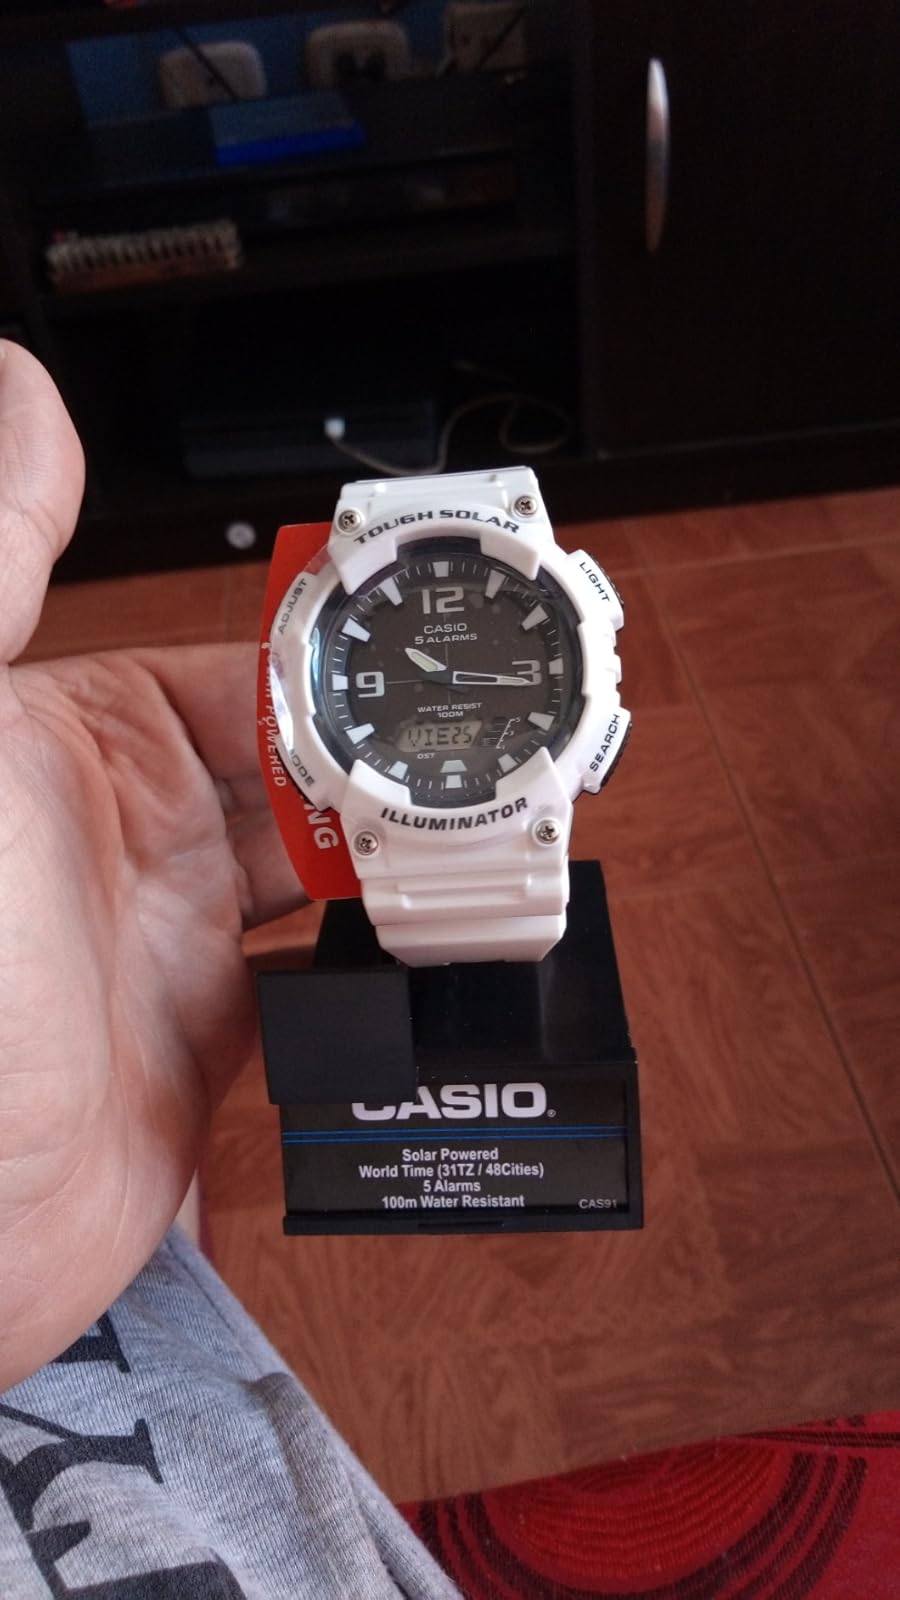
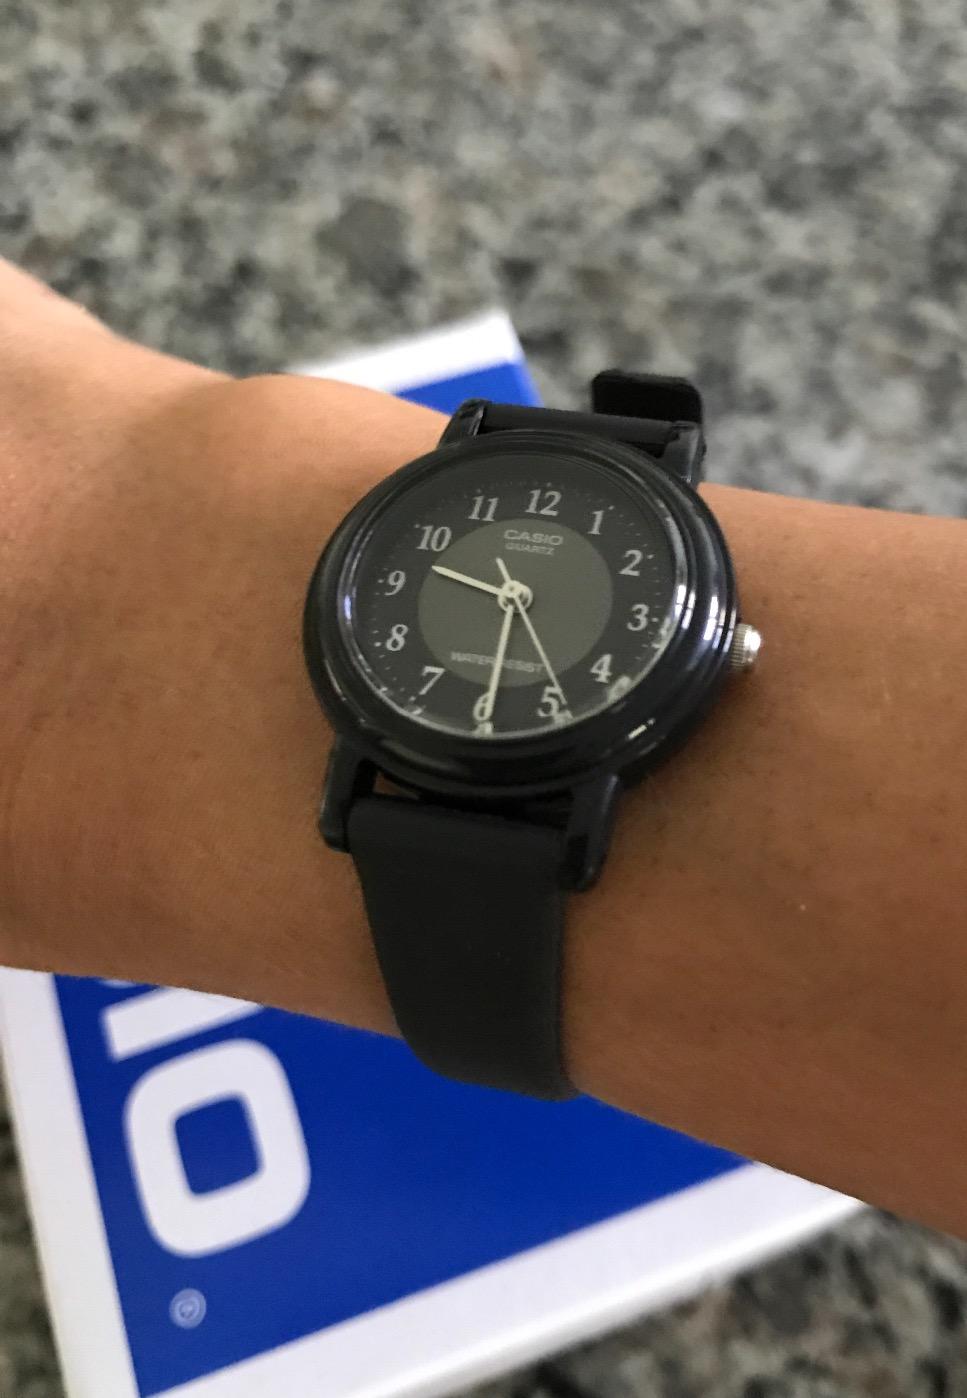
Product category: accessories_watch
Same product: no